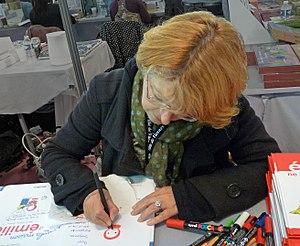
Domitille de Pressensé au Salon du livre en Bretagne (Vannes, Morbihan)
Domitille de Pressensé, née à Nantes en 1952, est auteure et illustratrice française d'albums pour la jeunesse. Elle vit à Paris.